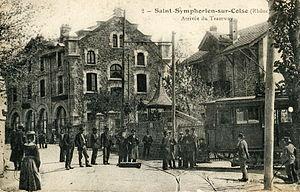
Carte postale ancienne éditée par Badoiln n°2
Saint-Symphorien-sur-Coise est une commune française, située à 600 m d’altitude dans le département du Rhône en région Auvergne-Rhône-Alpes.
La Compagnie des Tramways électriques de Viricelles-Chazelles à St Symphorien-sur-Coise et extensions construit et exploite un tramway électrique dans les départements du Rhône et de la Loire entre 1899 et 1933. Cette société est fondée à Lyon, le 9 mars 1899. Son siège se trouve rue de la Charité au numéro 8 dans cette ville.